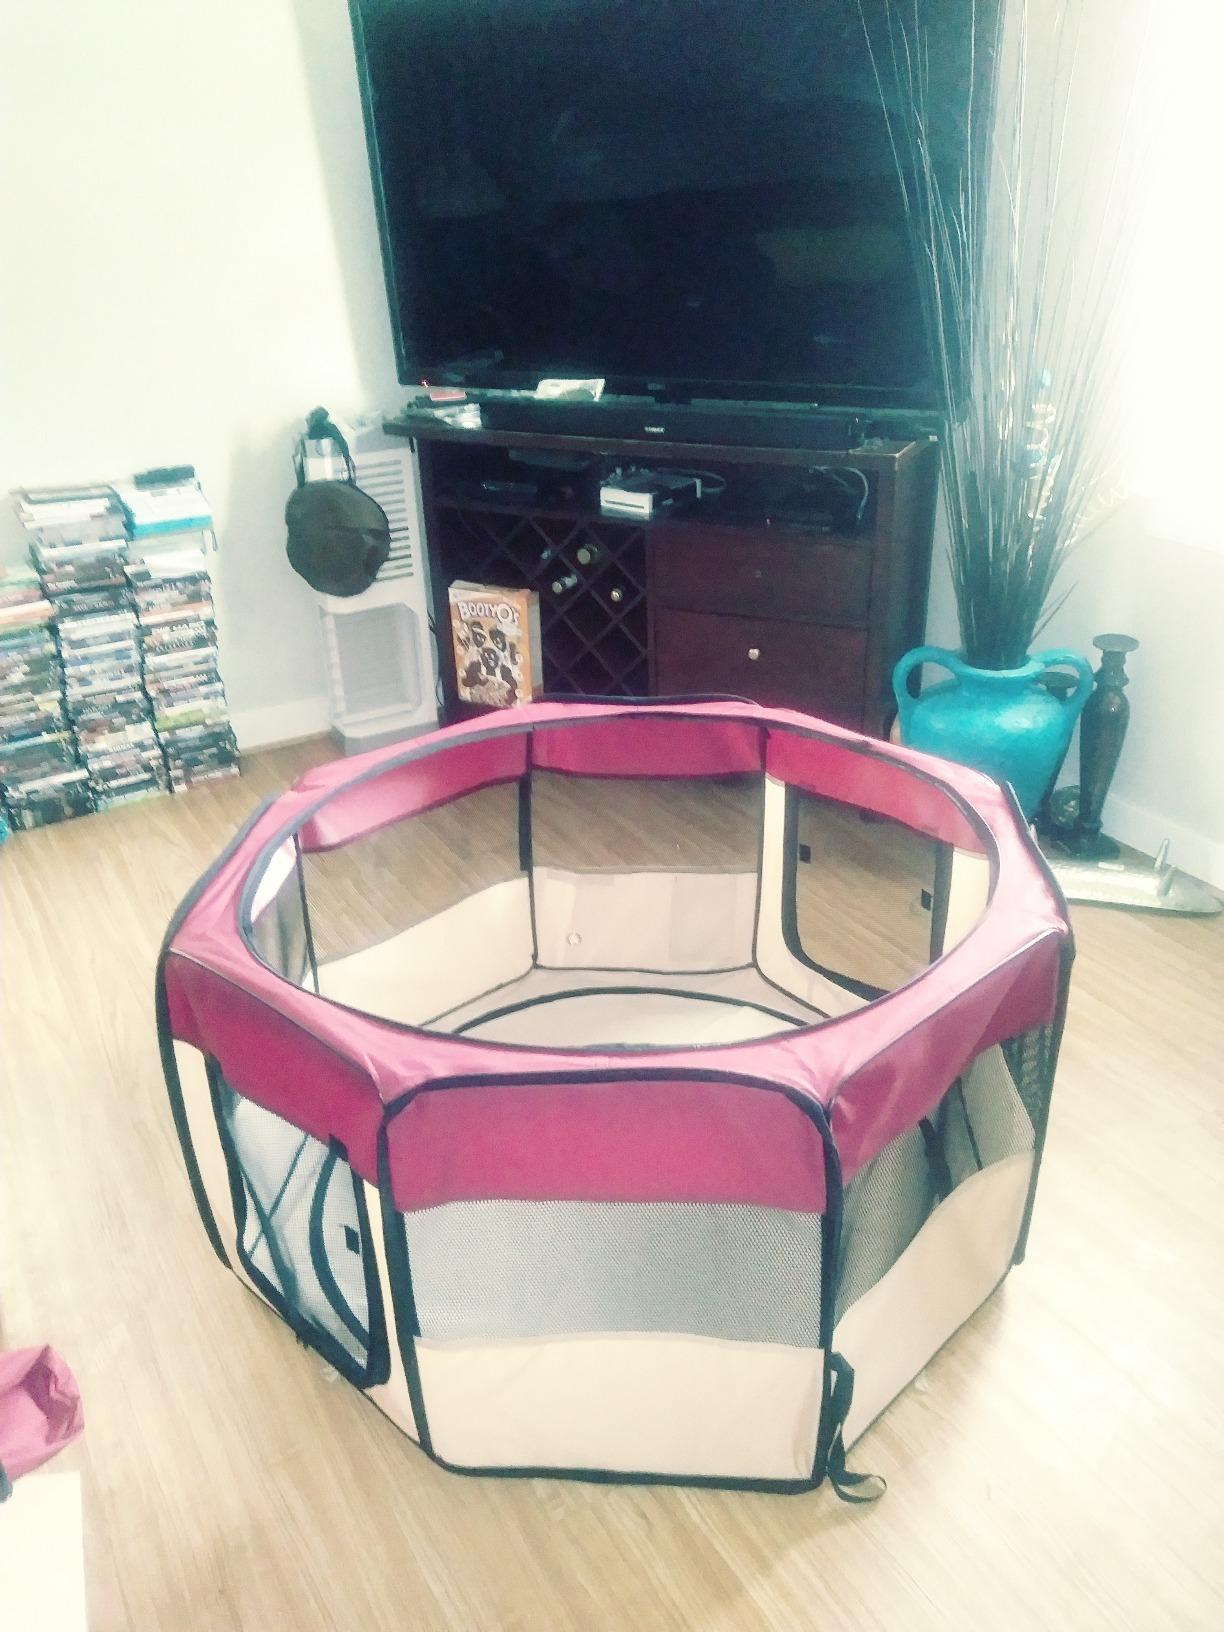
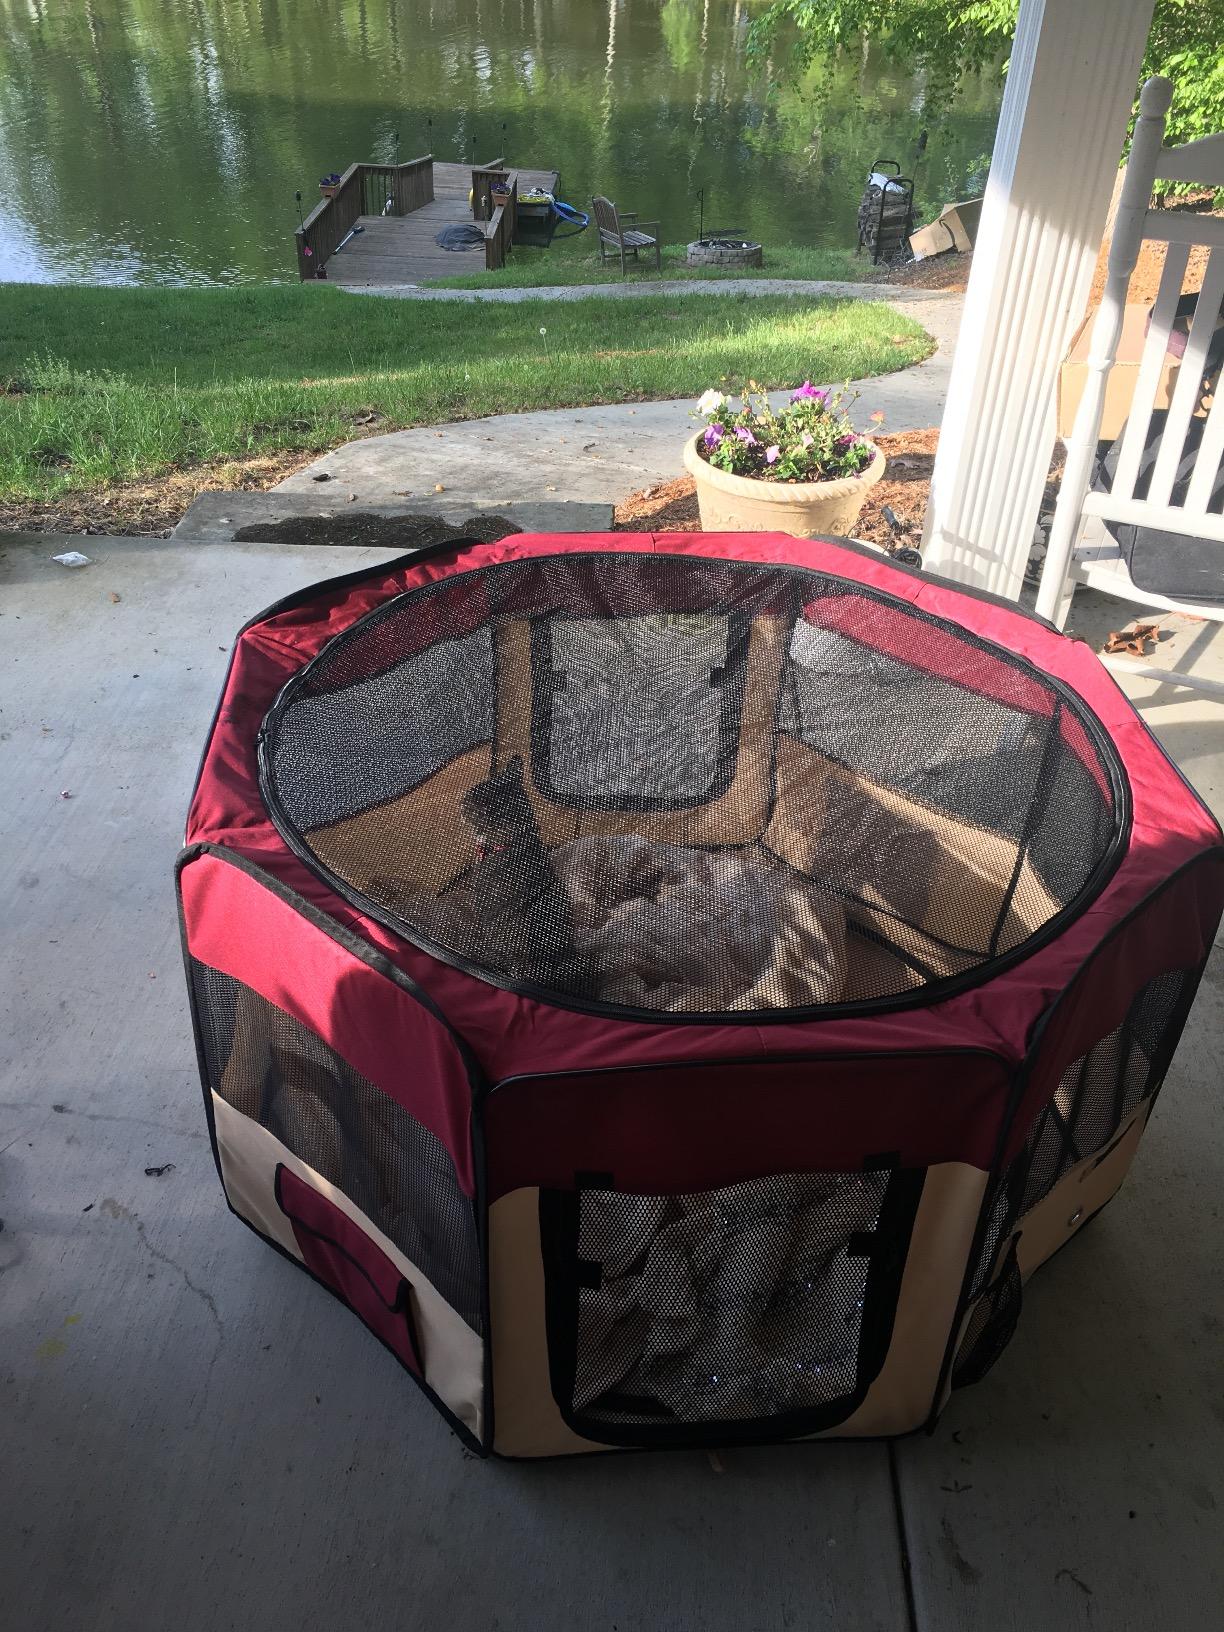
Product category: items_kennel
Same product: yes